Mattia Maggio

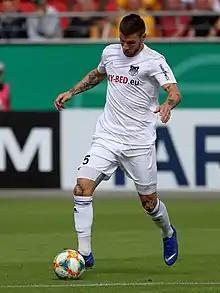
Maggio in 2019

Mattia Maggio (born 22 February 1994) is a German-Italian former professional footballer who plays as a forward for TuS Dassendorf.